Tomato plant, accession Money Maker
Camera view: tilt-top (135 deg); turntable rotation: 90 degrees
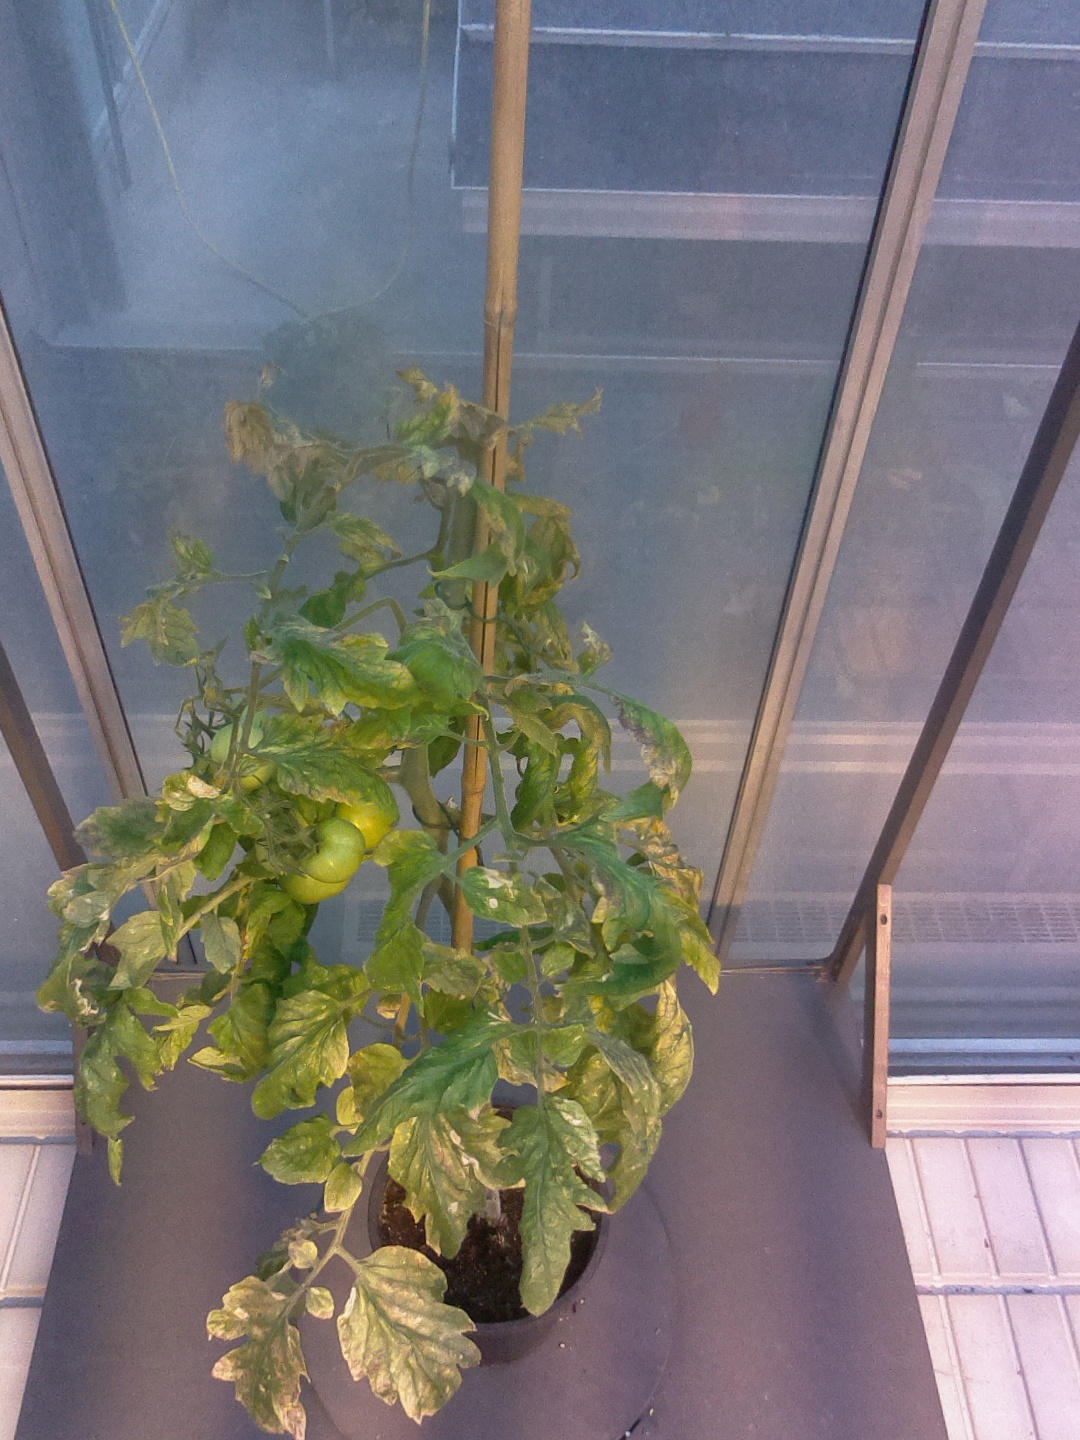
BBCH growth stage 79: 90% -100% of final fruit size